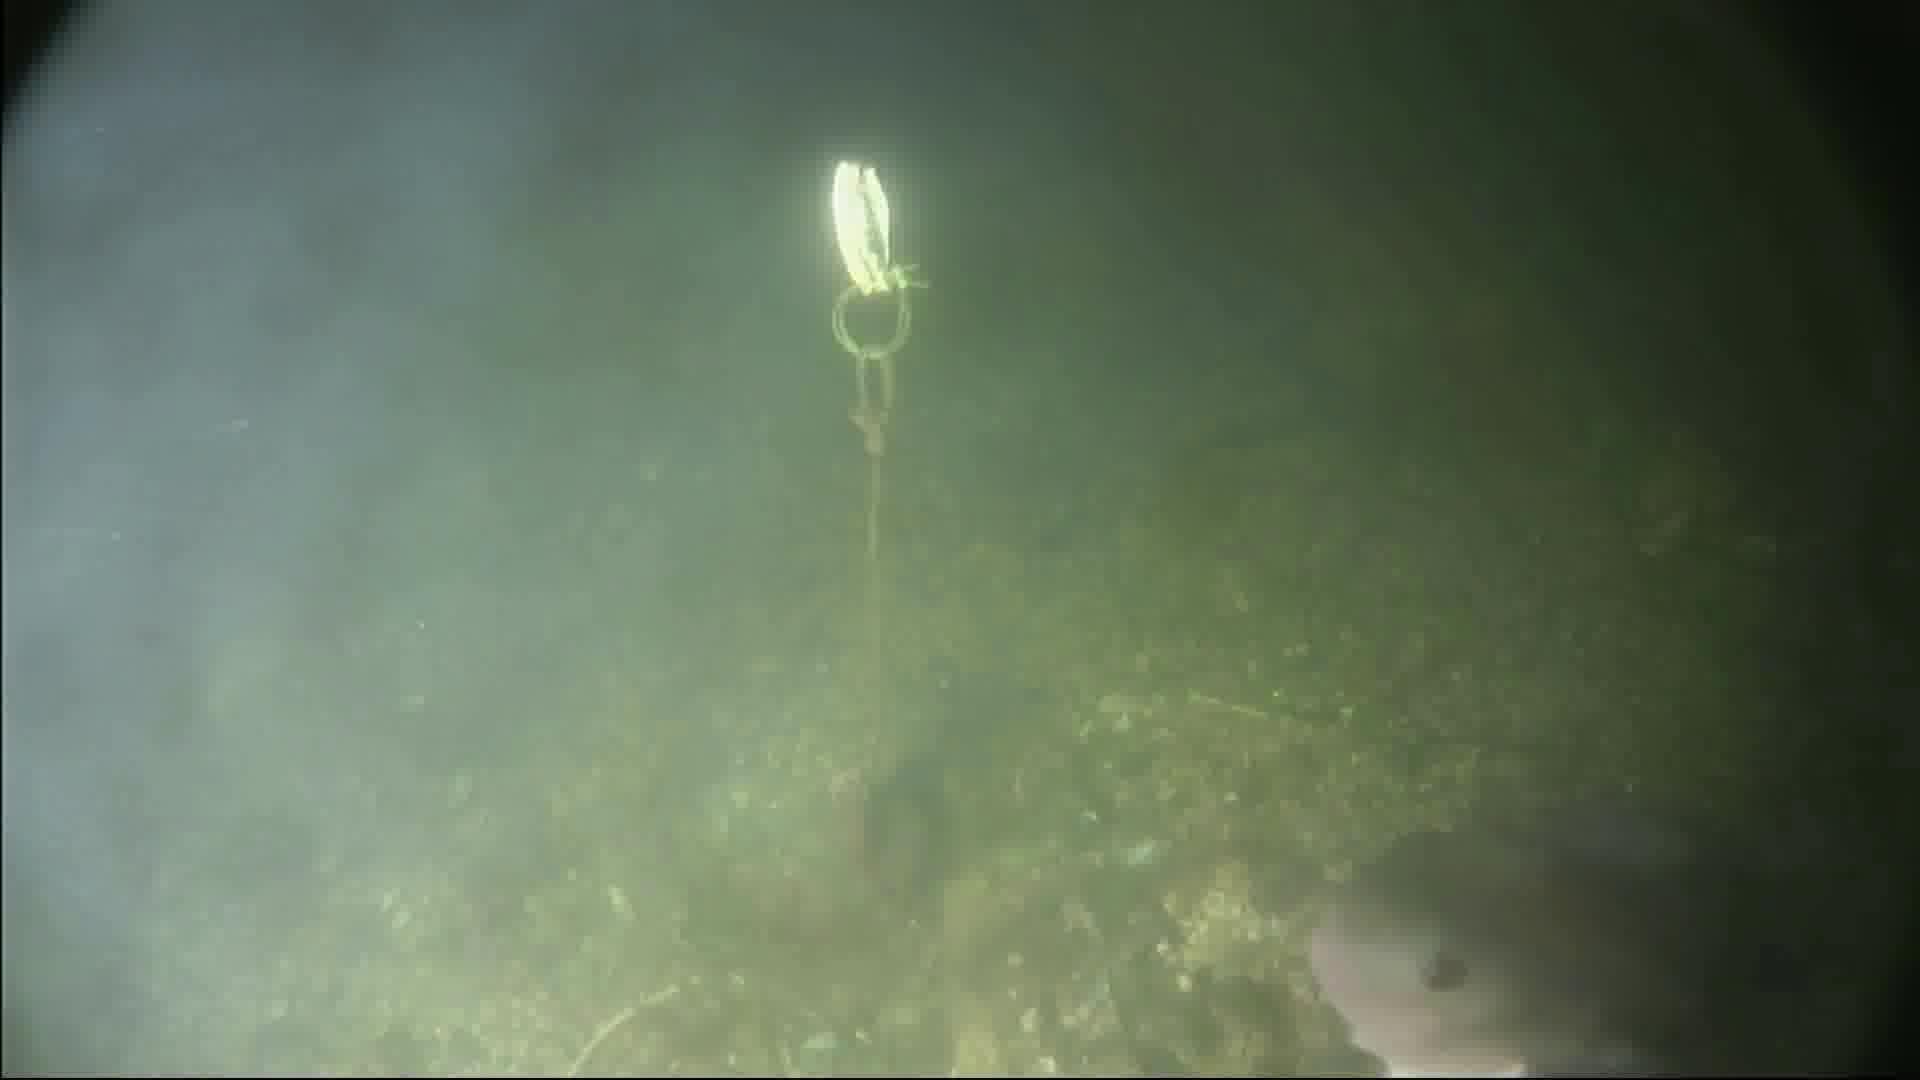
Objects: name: fish
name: crab